Sandy, Utah attack

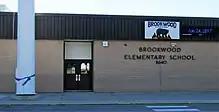
The attack started at Brookwood Elementary School in Sandy, Utah.

According to the police, Memorez Rackley and Jeremy Patterson were seen arguing near Brookwood Elementary School on June 6, 2017. A woman driving an SUV saw the argument, pulled over, and allowed Rackley and her sons to ride in the SUV with the driver's daughter. Rackley, the driver, and an observer all attempted to call 9-1-1. After they drove a couple of blocks, Patterson rammed his truck into the SUV and opened fire on the family, killing Memorez and her son Jase, before killing himself with a shot to the head. Reported injuries from the attack included the female driver's 8-year-old daughter, who was shot in the leg, and Myles Rackley, who was shot in the neck. They were both treated in stable condition, though Myles was also in critical condition. An autopsy report found Patterson's blood had "no illicit drugs or alcohol".